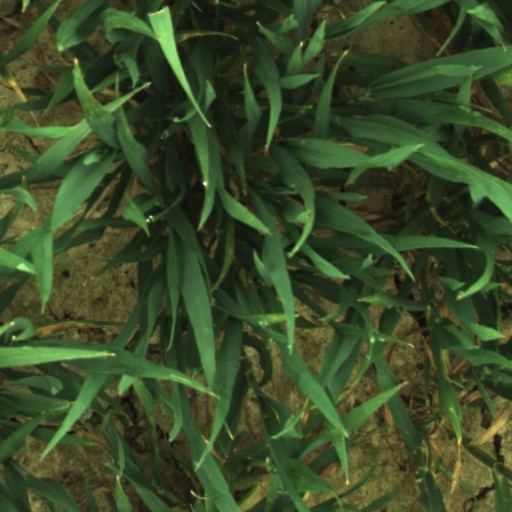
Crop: wheat